Eliza Suggs

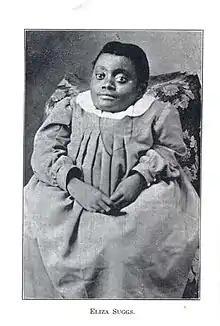
Eliza Suggs, from the frontispiece of her "Shadow and Sunshine" (1906).

Elizabeth Gertrude Suggs (December 11, 1876 – January 29, 1908) was a 19th-century American author, born to former slaves. Physically impaired with osteogenesis imperfecta, she was able to gain an education and became known as a temperance lecturer. The little that is known about Eliza Suggs can be found in her book, "Shadow and Sunshine", published in 1906.